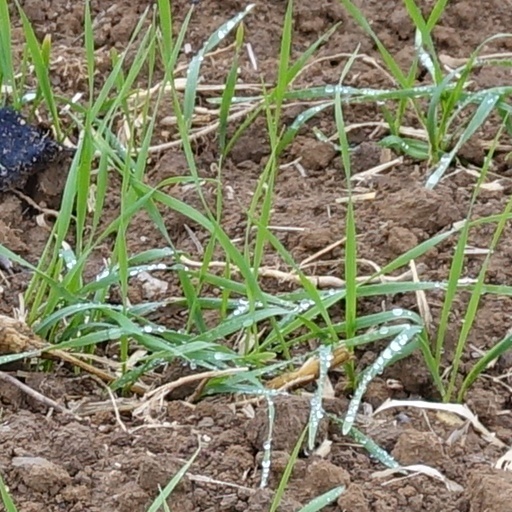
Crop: wheat